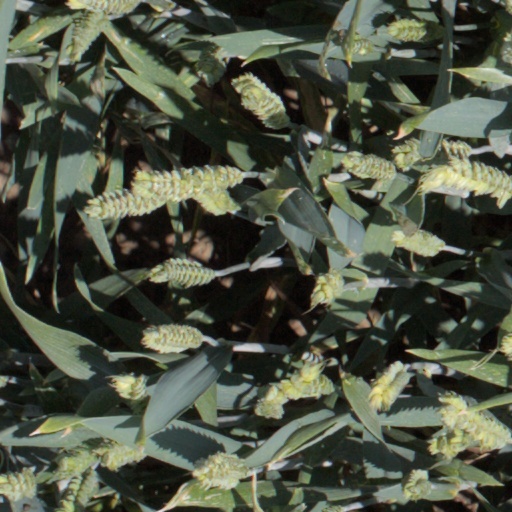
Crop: wheat